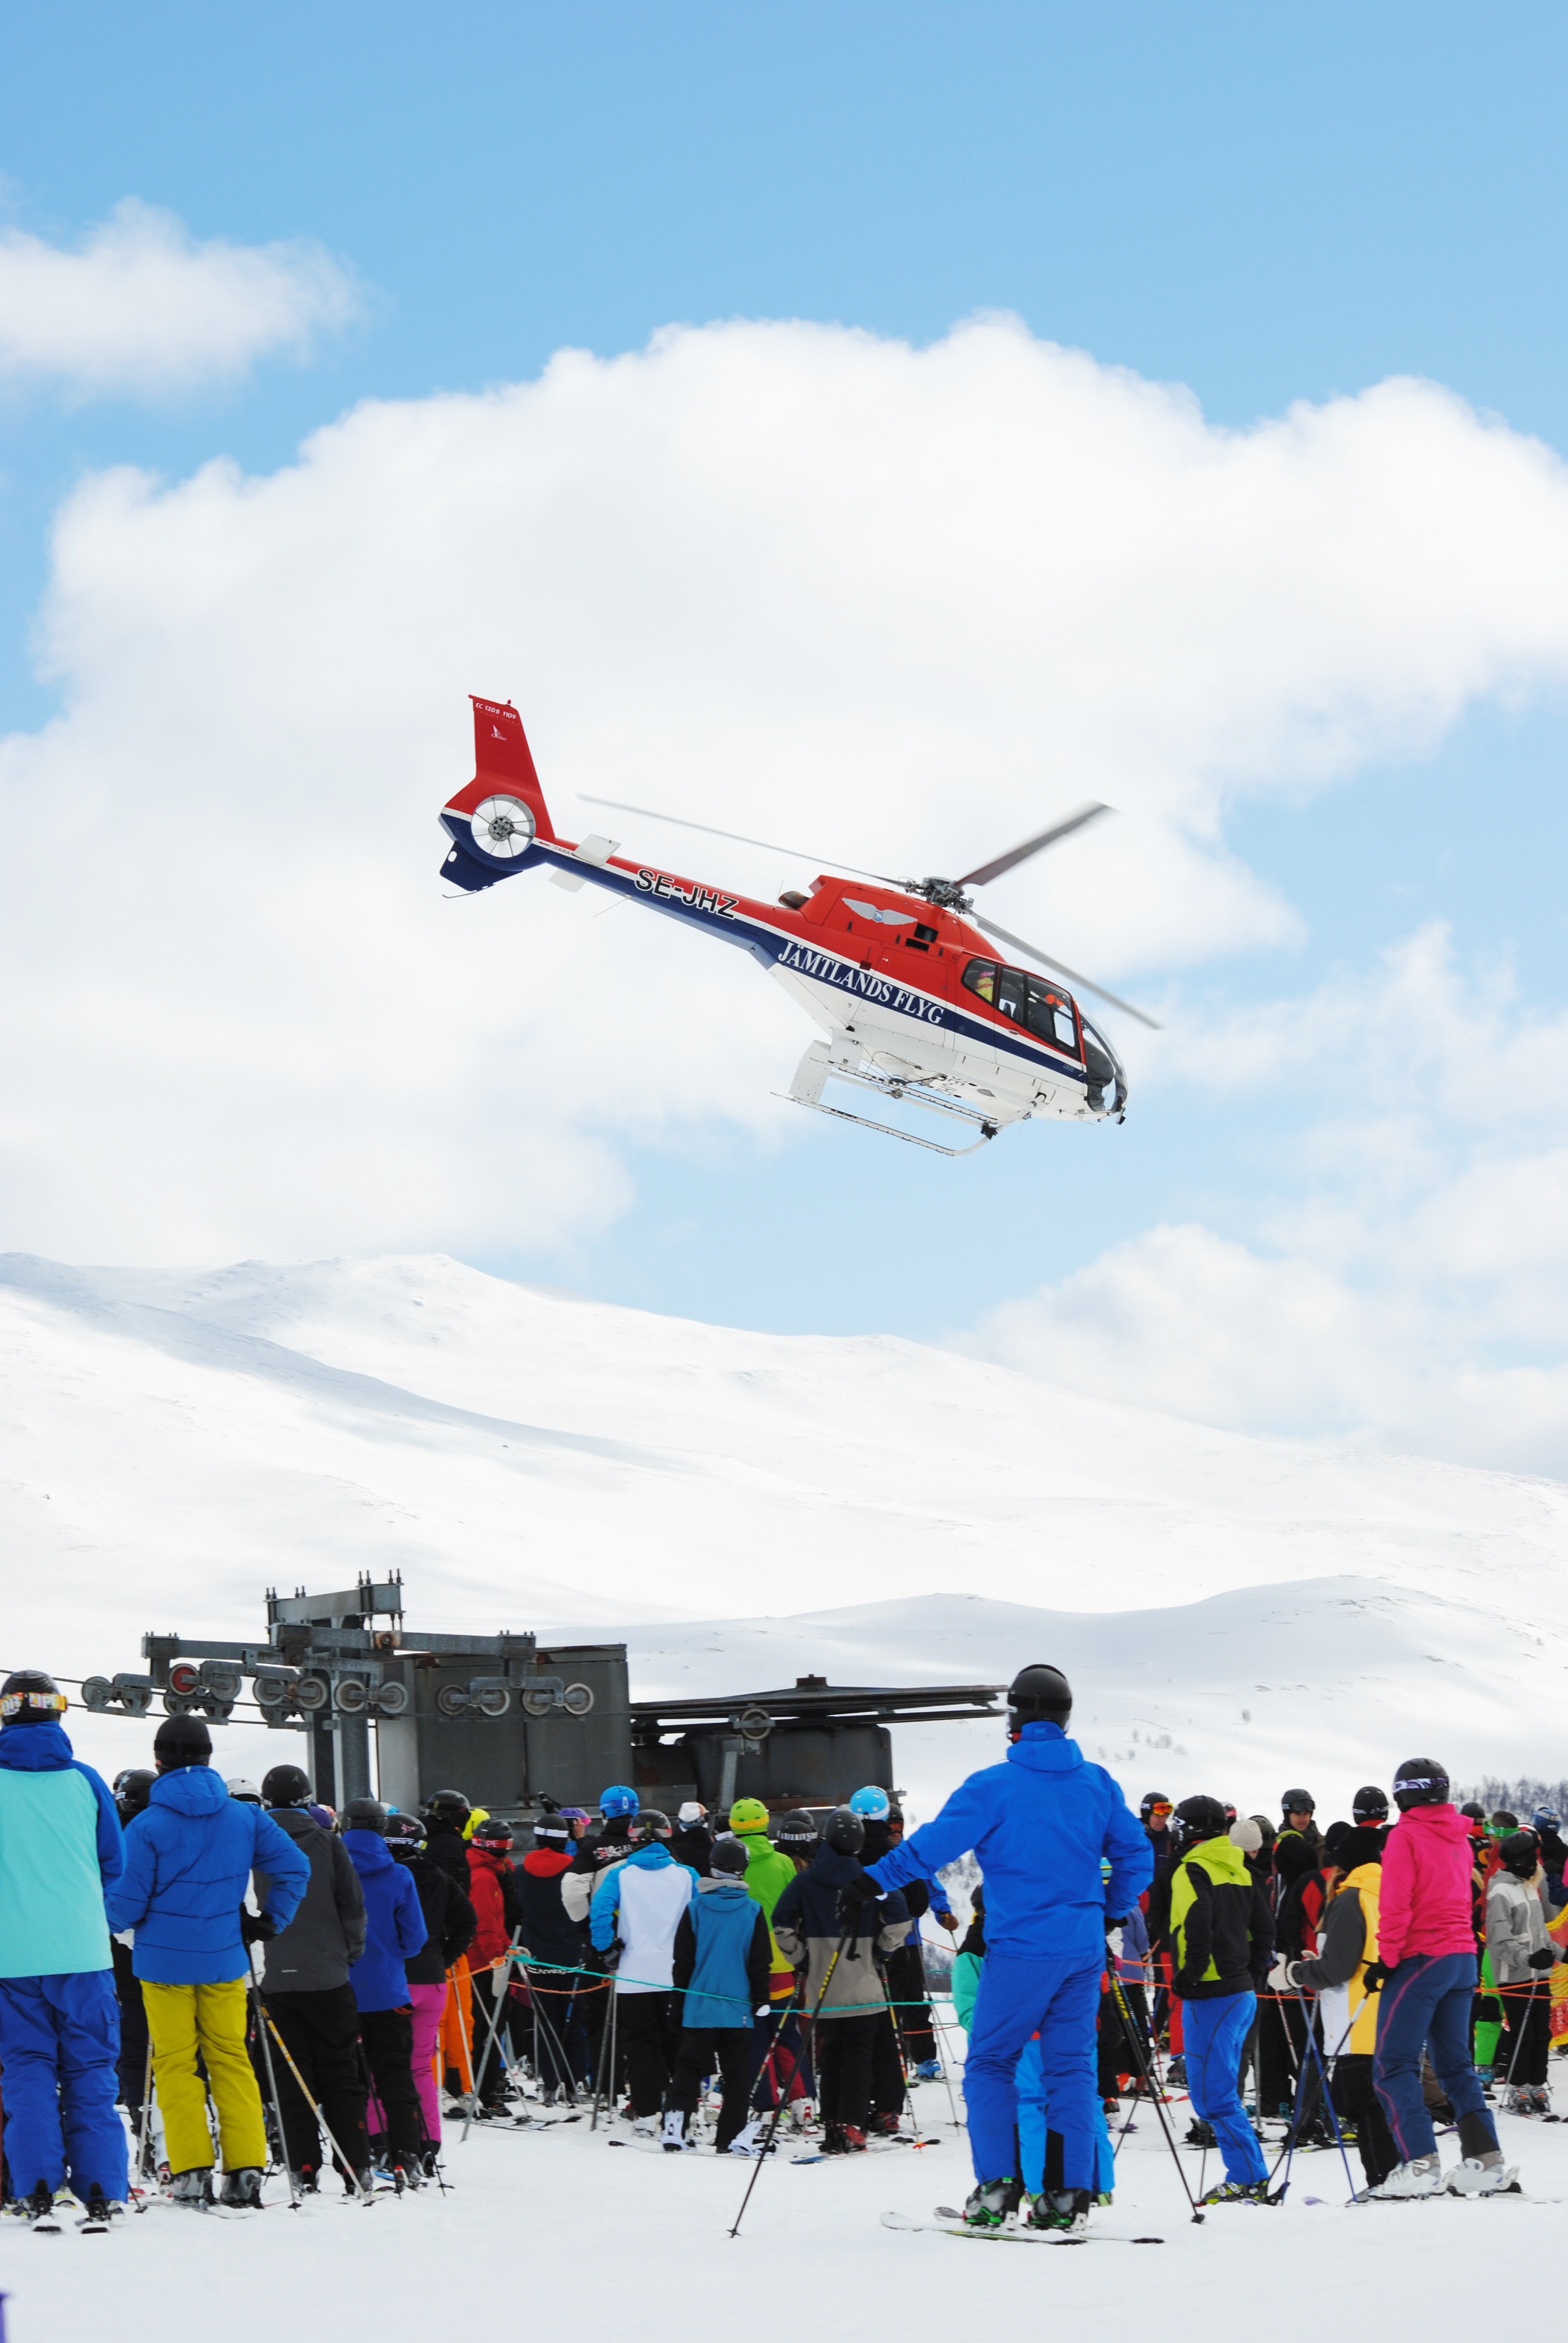
mountain, snow, winter, sunshine, white, airplane, aircraft, vehicle, aviation, flight, alpine, helicopter, mountain top, toy, blue sky, ski, sweden, landscapes, views, winter magic, himmel, fells, snow landscape, air show, air force, aerobatics, monoplane, norrland, swedish mountains, atmosphere of earth, general aviation, hemavan, real mountains, swedish mountain, king top, helicopter lifting, heliski, jamtland flight